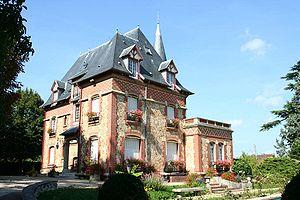
Orgeval est une commune française située dans le département des Yvelines en région Île-de-France.